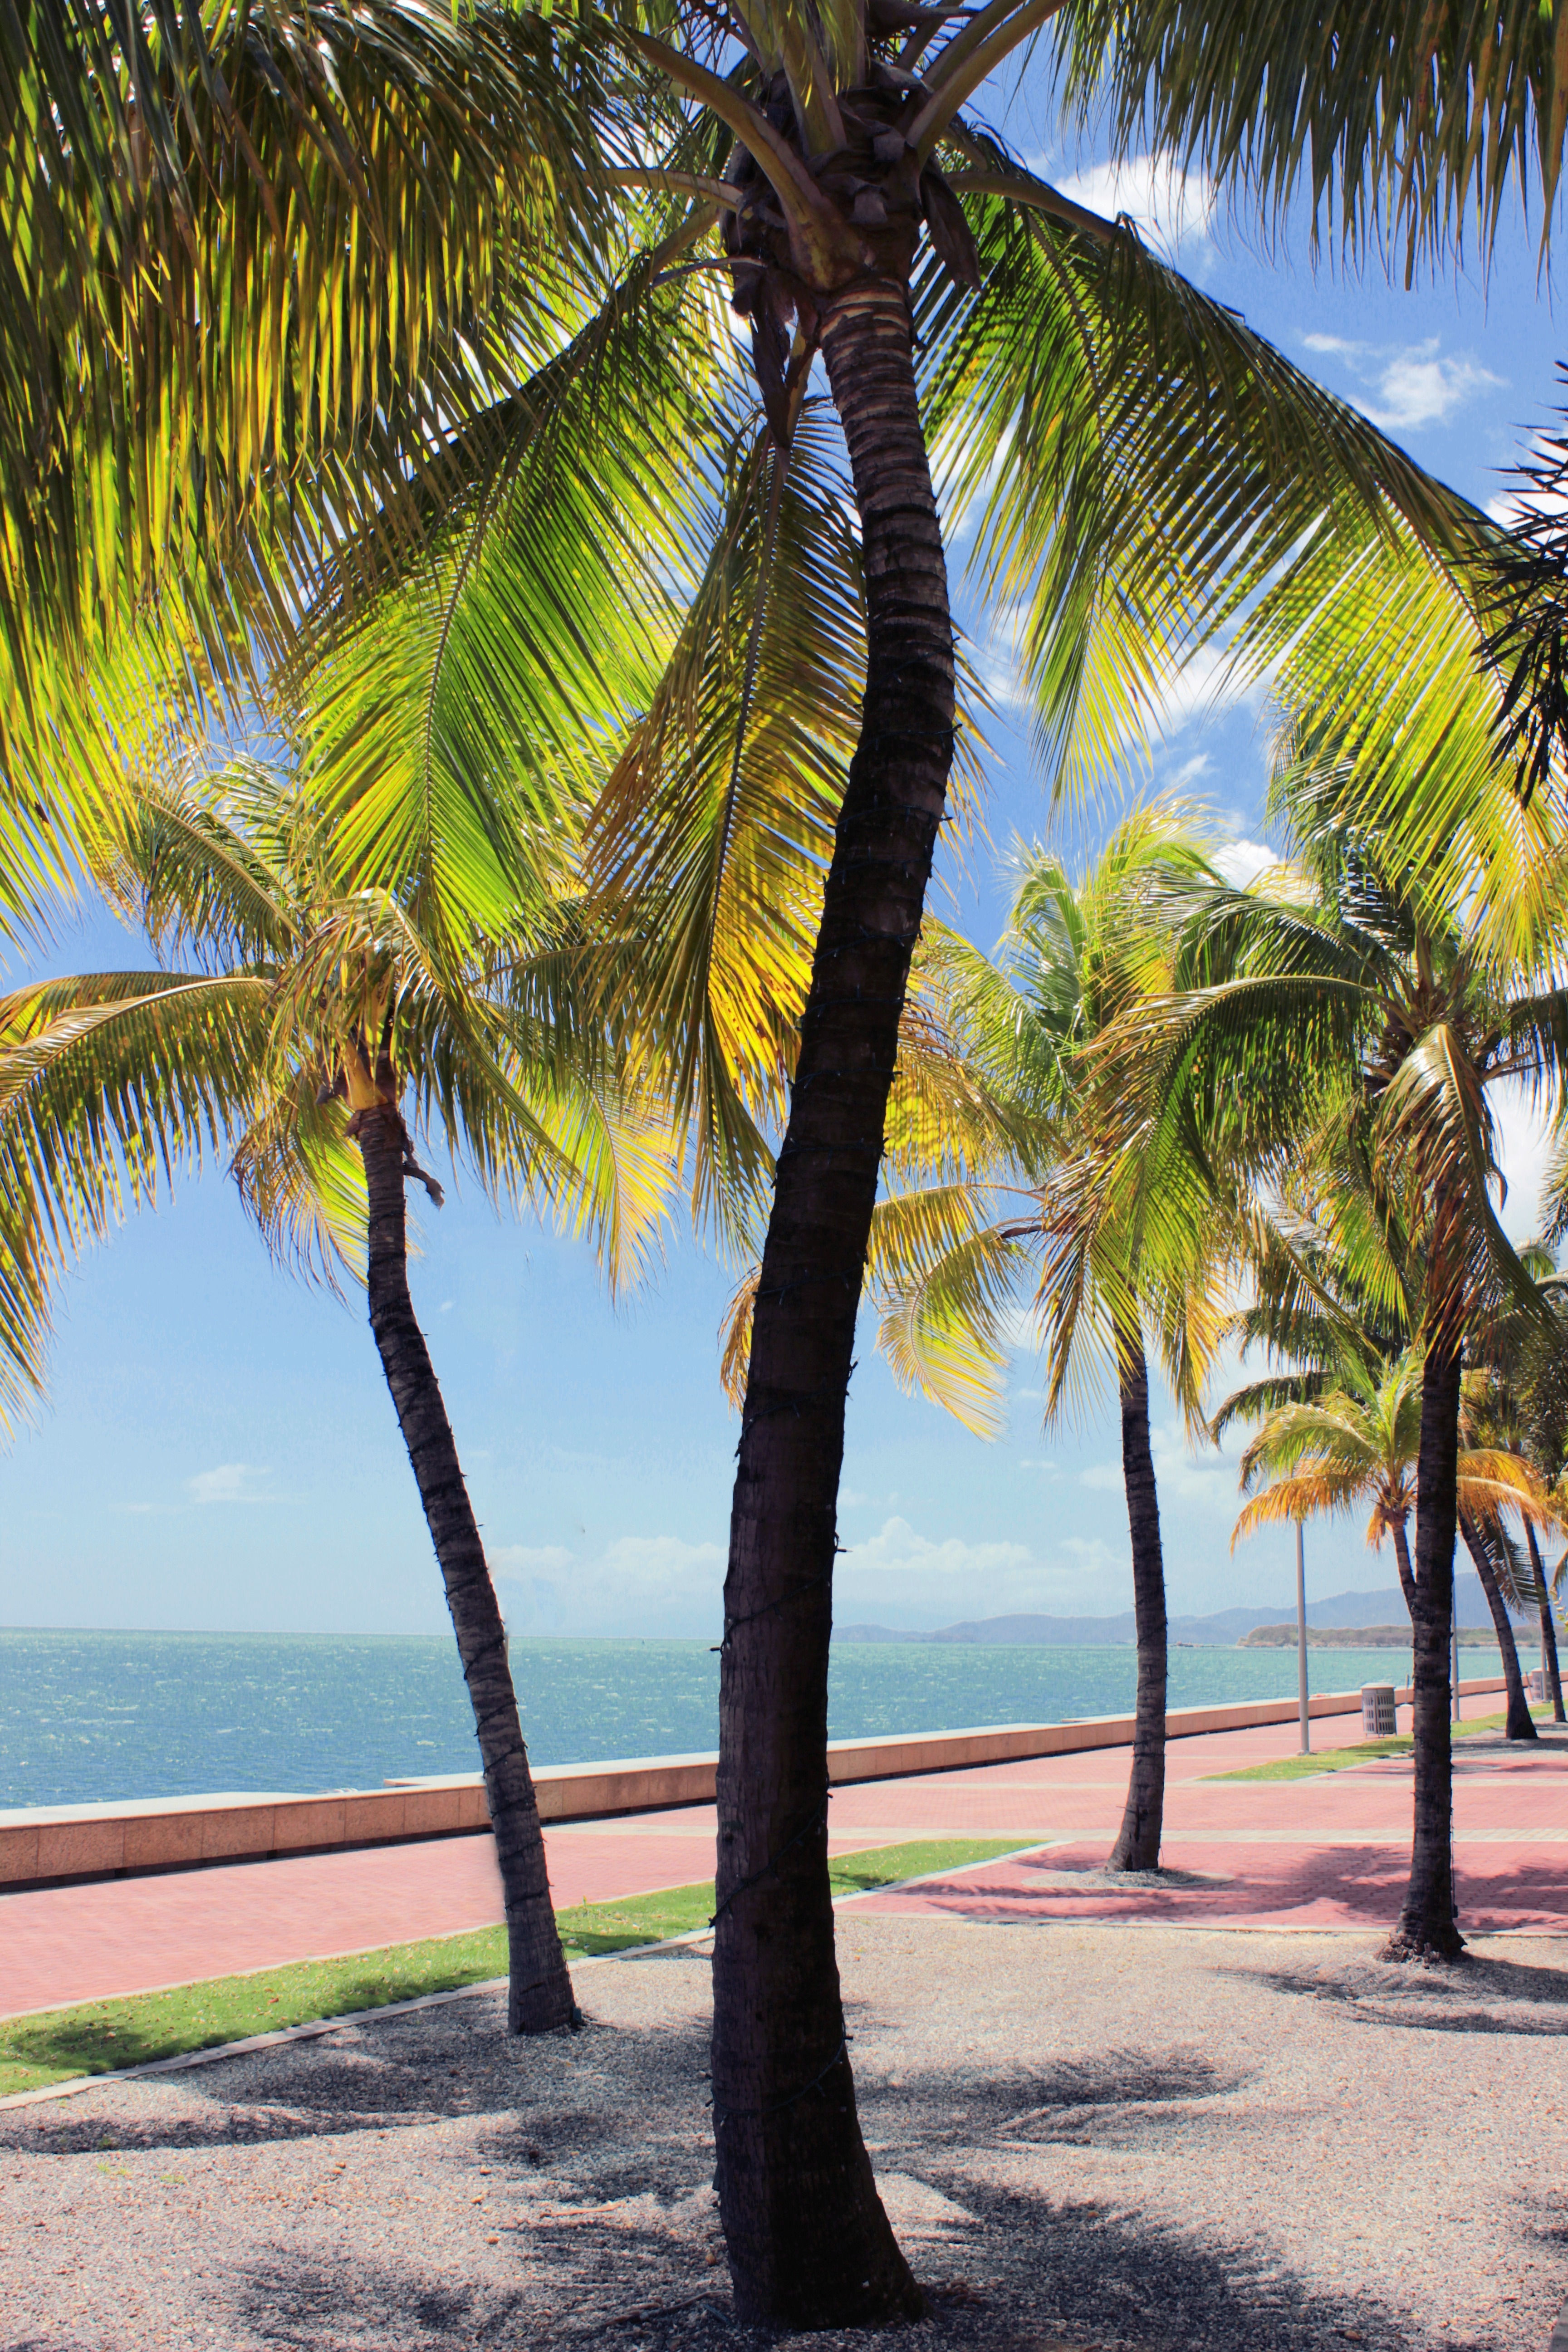
beach, sea, coast, tree, nature, ocean, plant, sky, sunset, shore, vacation, botany, resort, caribbean, palms, palm trees, tropics, woody plant, arecales, palm family